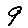
Label: 9